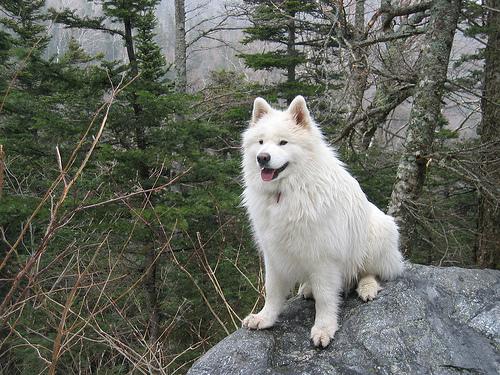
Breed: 2192-n000088-Samoyed